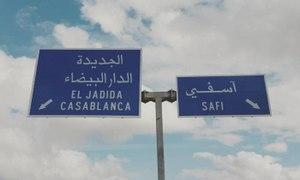
Autoroute-Casa-Safi-350x210
Le réseau des autoroutes marocaines est long de 1 839 km, c'est le deuxième réseau autoroutier le plus long en Afrique après celui d'Afrique du sud.